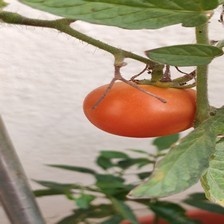
Label: tomato